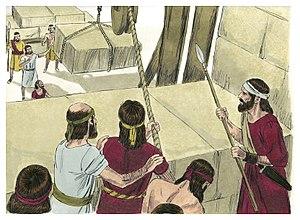
Illustration biblique du livre de la Néhémie chapitre 4 עברית: 4 האיור המקראי של change me! פרק हिन्दी: {{{hi}}} अध्याय change me! की पुस्तक की बाइबिल चित्रण Bahasa Indonesia: Ilustrasi Alkitab dari Kitab Nehemia pasal 4 Italiano: Illustrazione biblica del libro della change me! Capitolo 4 日本語: change me!4章の本の聖書の実例 Jawa: Ilustrasi Alkitab saking Kitab Nehemia pasal 4 한국어: change me! 4 장 장부의 성경 그림 Bahasa Melayu: Ilustrasi Alkitab dari Kitab Nehemia pasal 4